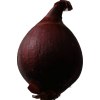
Label: red_onion